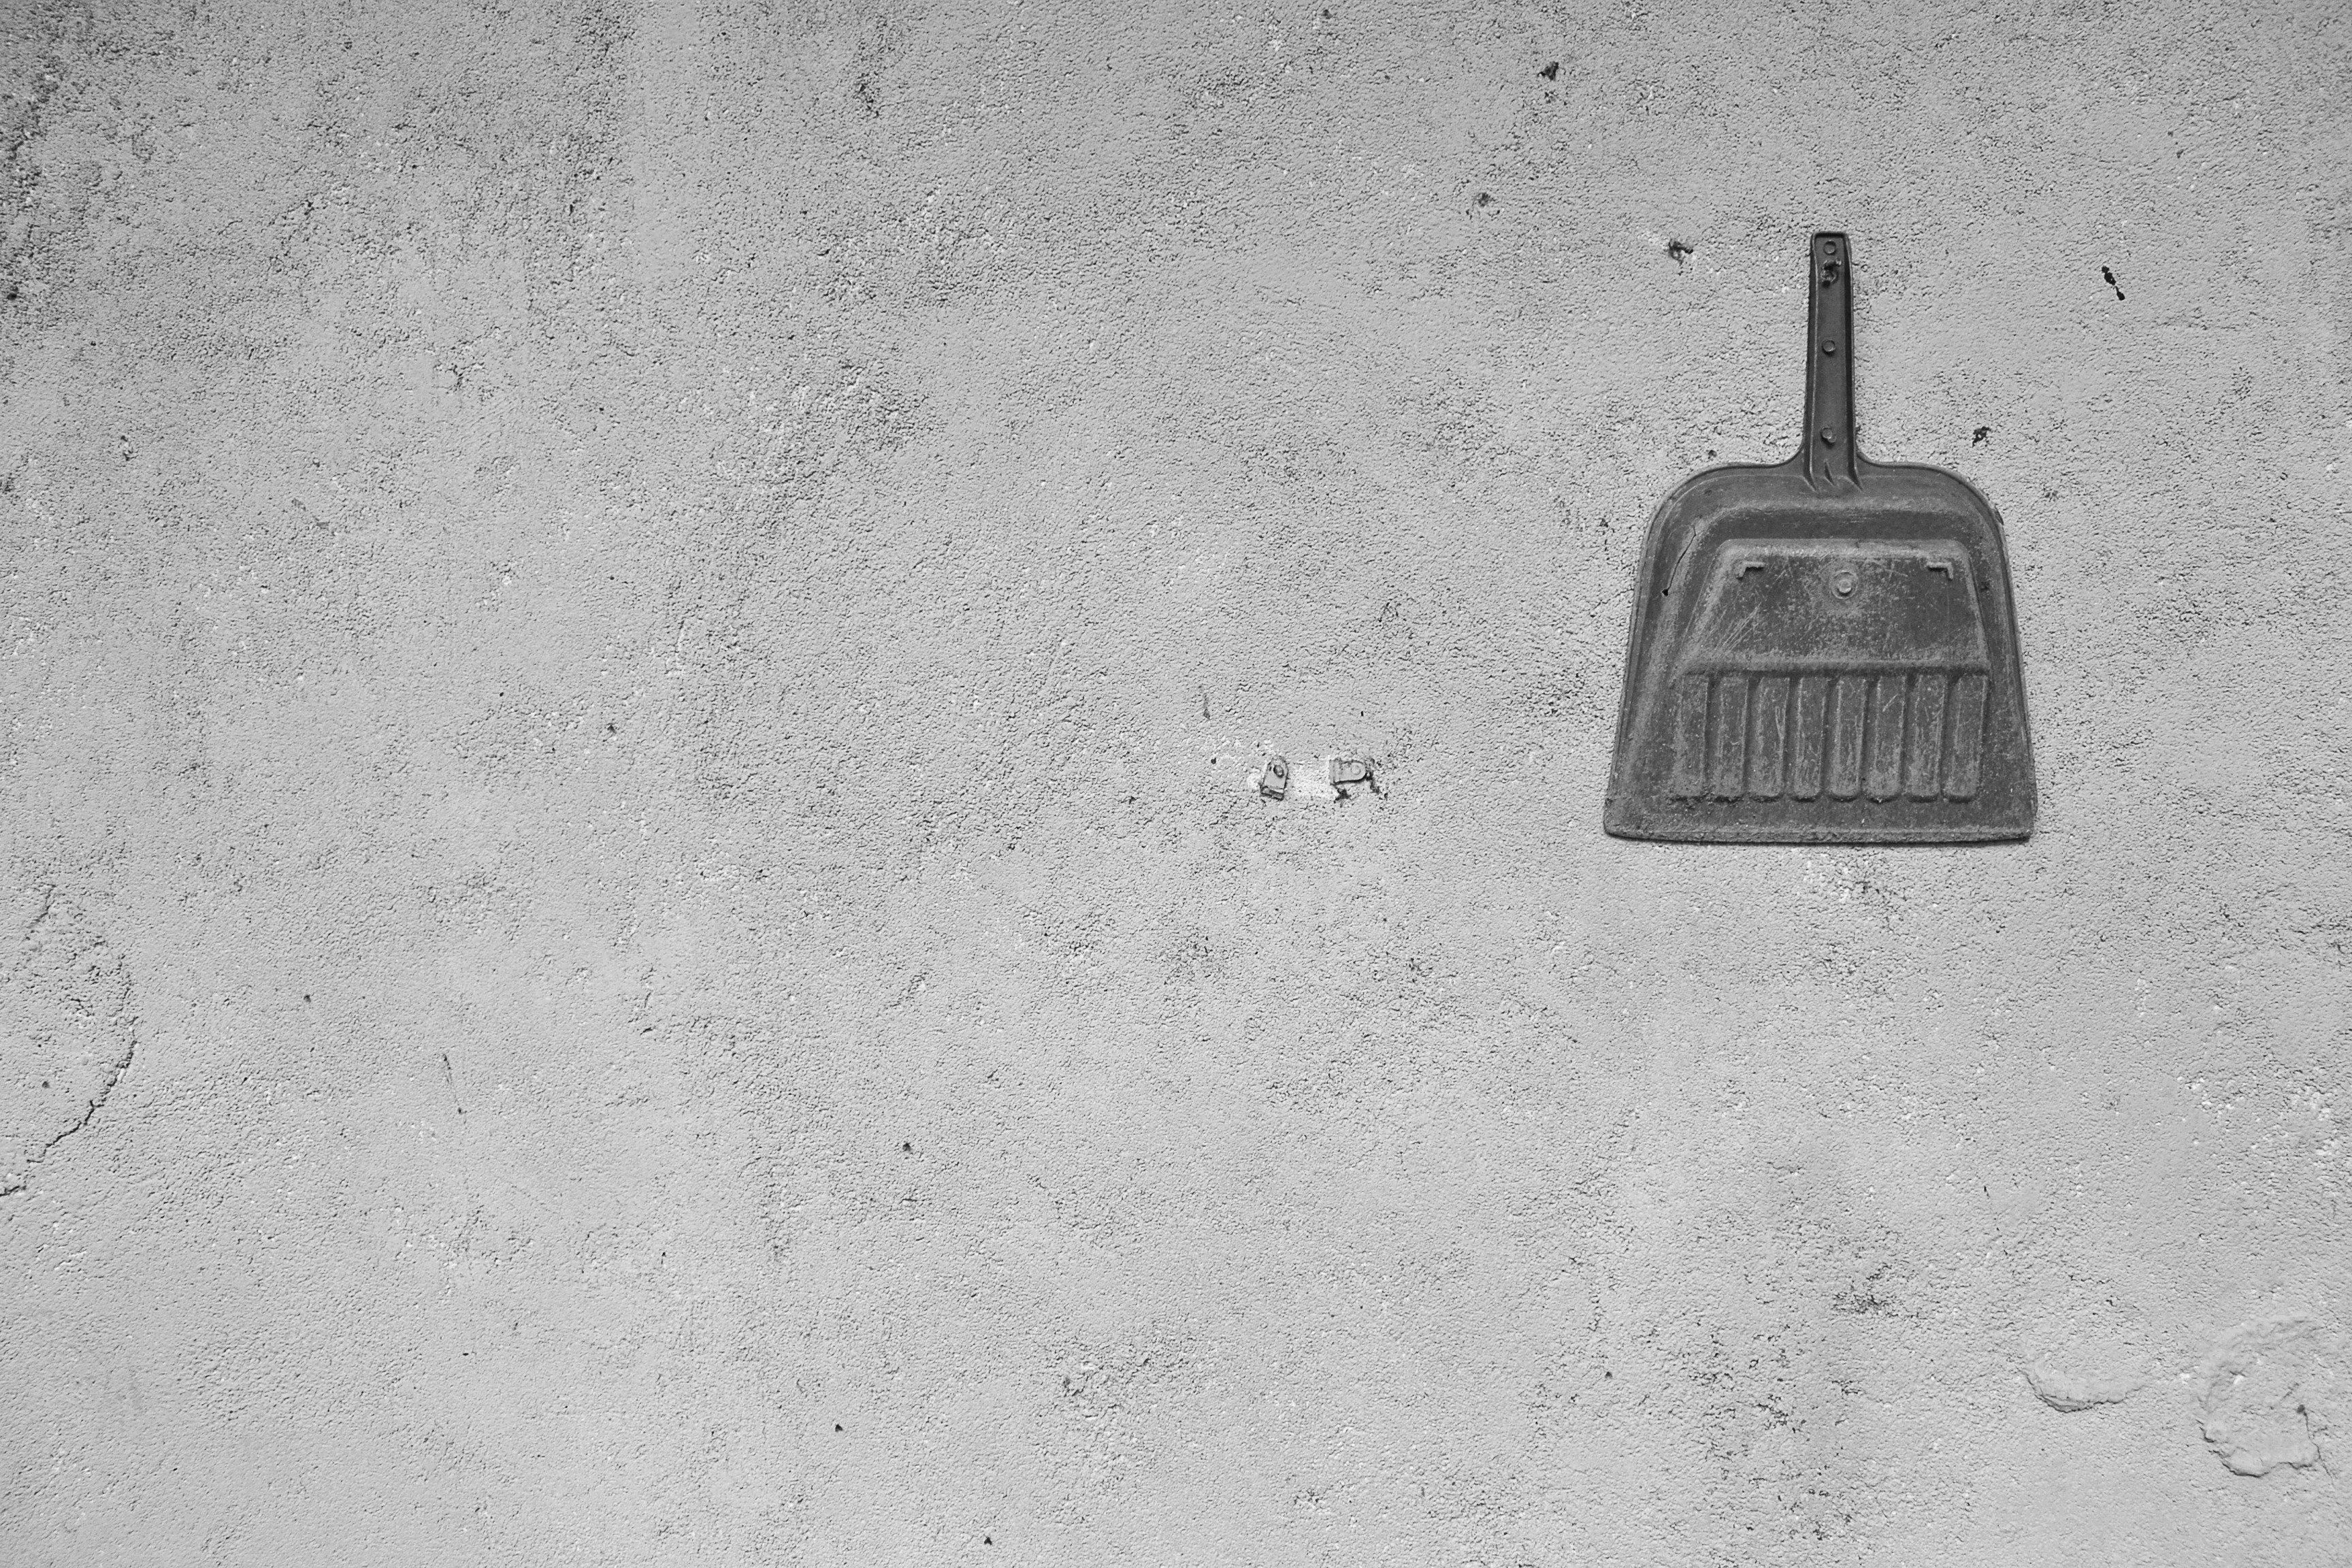
black and white, white, plastic, floor, wall, asphalt, dirt, black, monochrome, negative space, drawing, shovel, shape, sri lanka, ceylon, flooring, road surface, monochrome photography, mawanella, rough wall